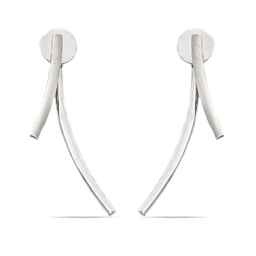
minimalist design adds a modern edge to these front and back stud earrings in white gold by keeping a clean , linear beauty .